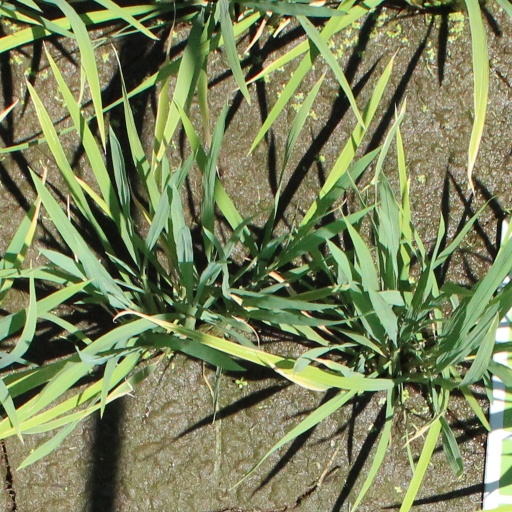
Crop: rice